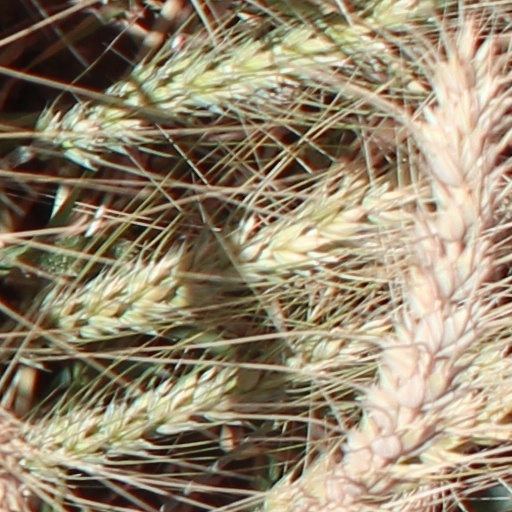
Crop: wheat